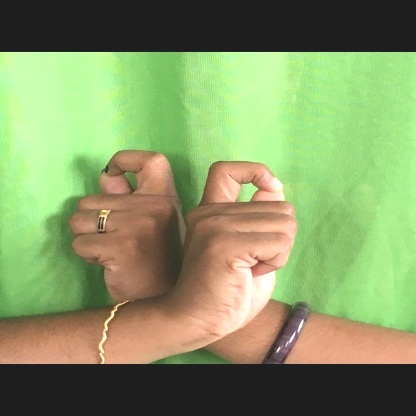
Mudra: Berunda